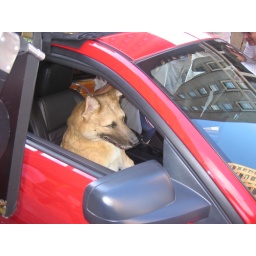
Fake dog in real car